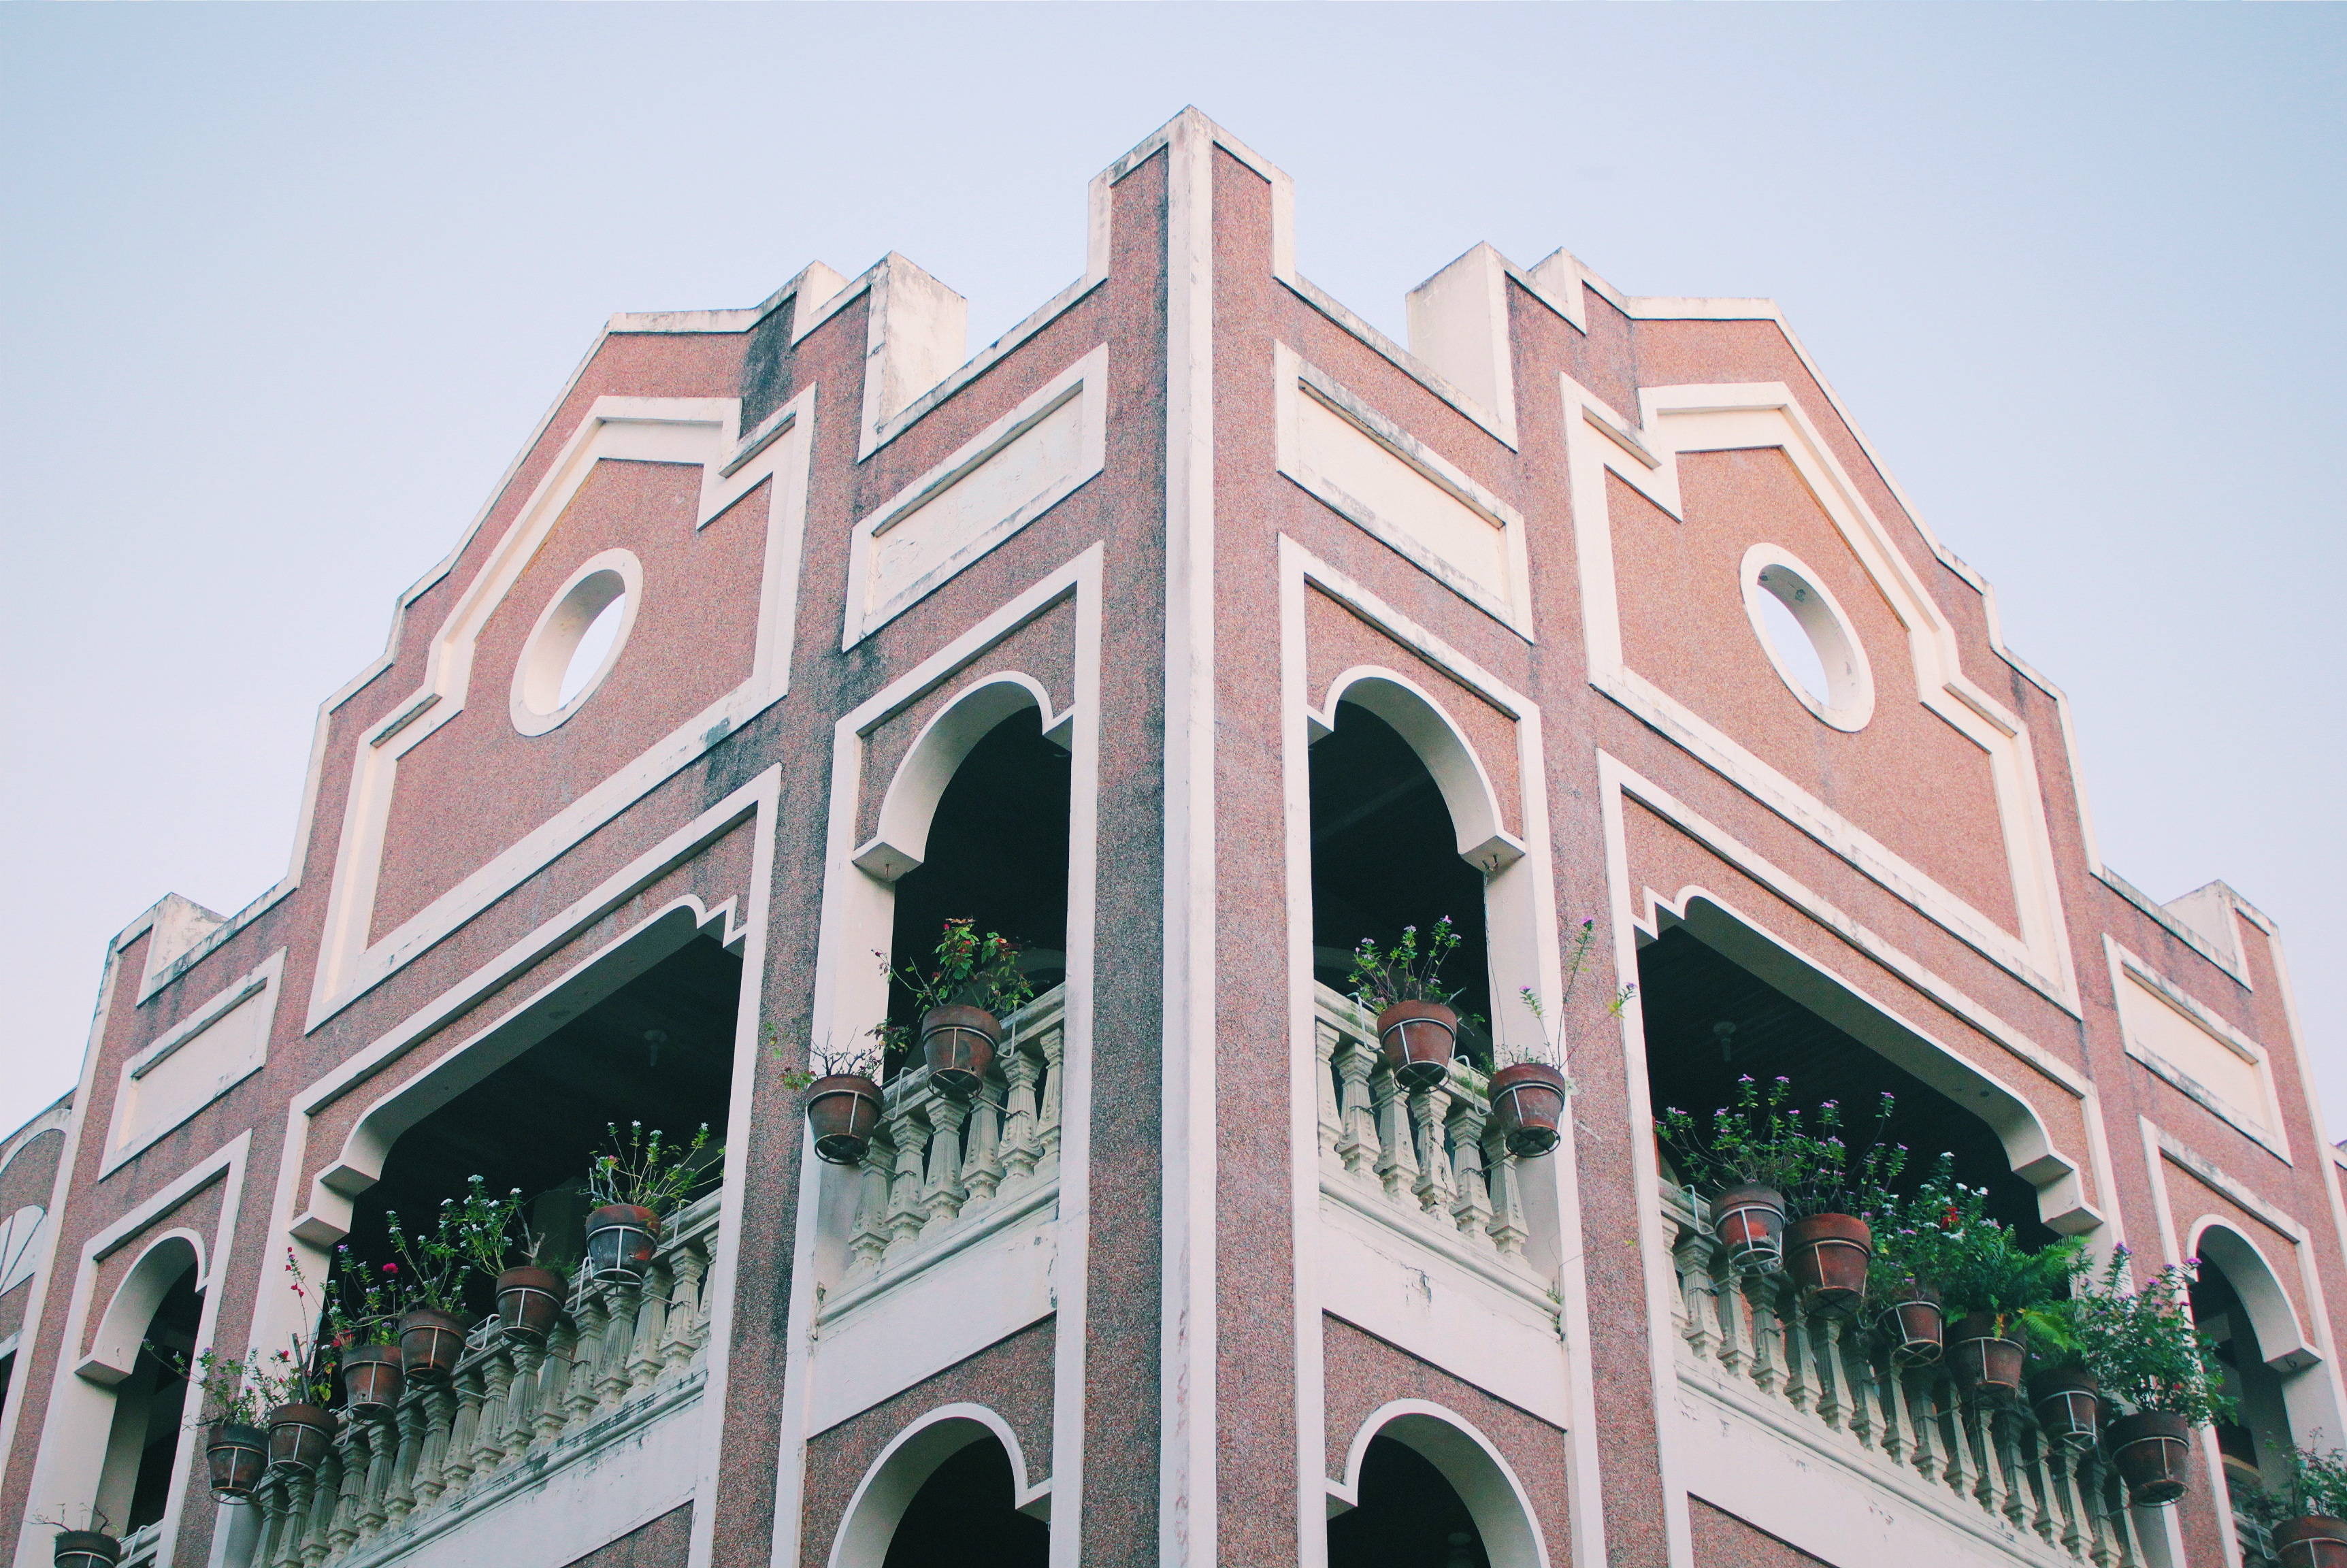
architecture, building, downtown, landmark, facade, estate, neighbourhood